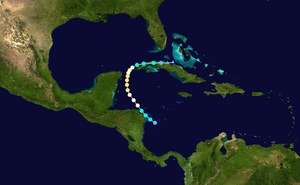
La saison cyclonique 2010 dans l'océan Atlantique nord s'est déroulée du 1ᵉʳ juin 2010 au 30 novembre 2010, selon la définition de l'Organisation météorologique mondiale. Elle liste une vingtaine de cyclones à la suite d'une Niña saisonnière modérée. La saison cyclonique 2010 est, après celles de 1995 et 1887, est la troisième plus longue liste cyclonique, avec 19. L'activité cyclonique 2010 de l'Atlantique nord a surpassé la saison cyclonique de la même année dans le nord-ouest de l'océan Pacifique.